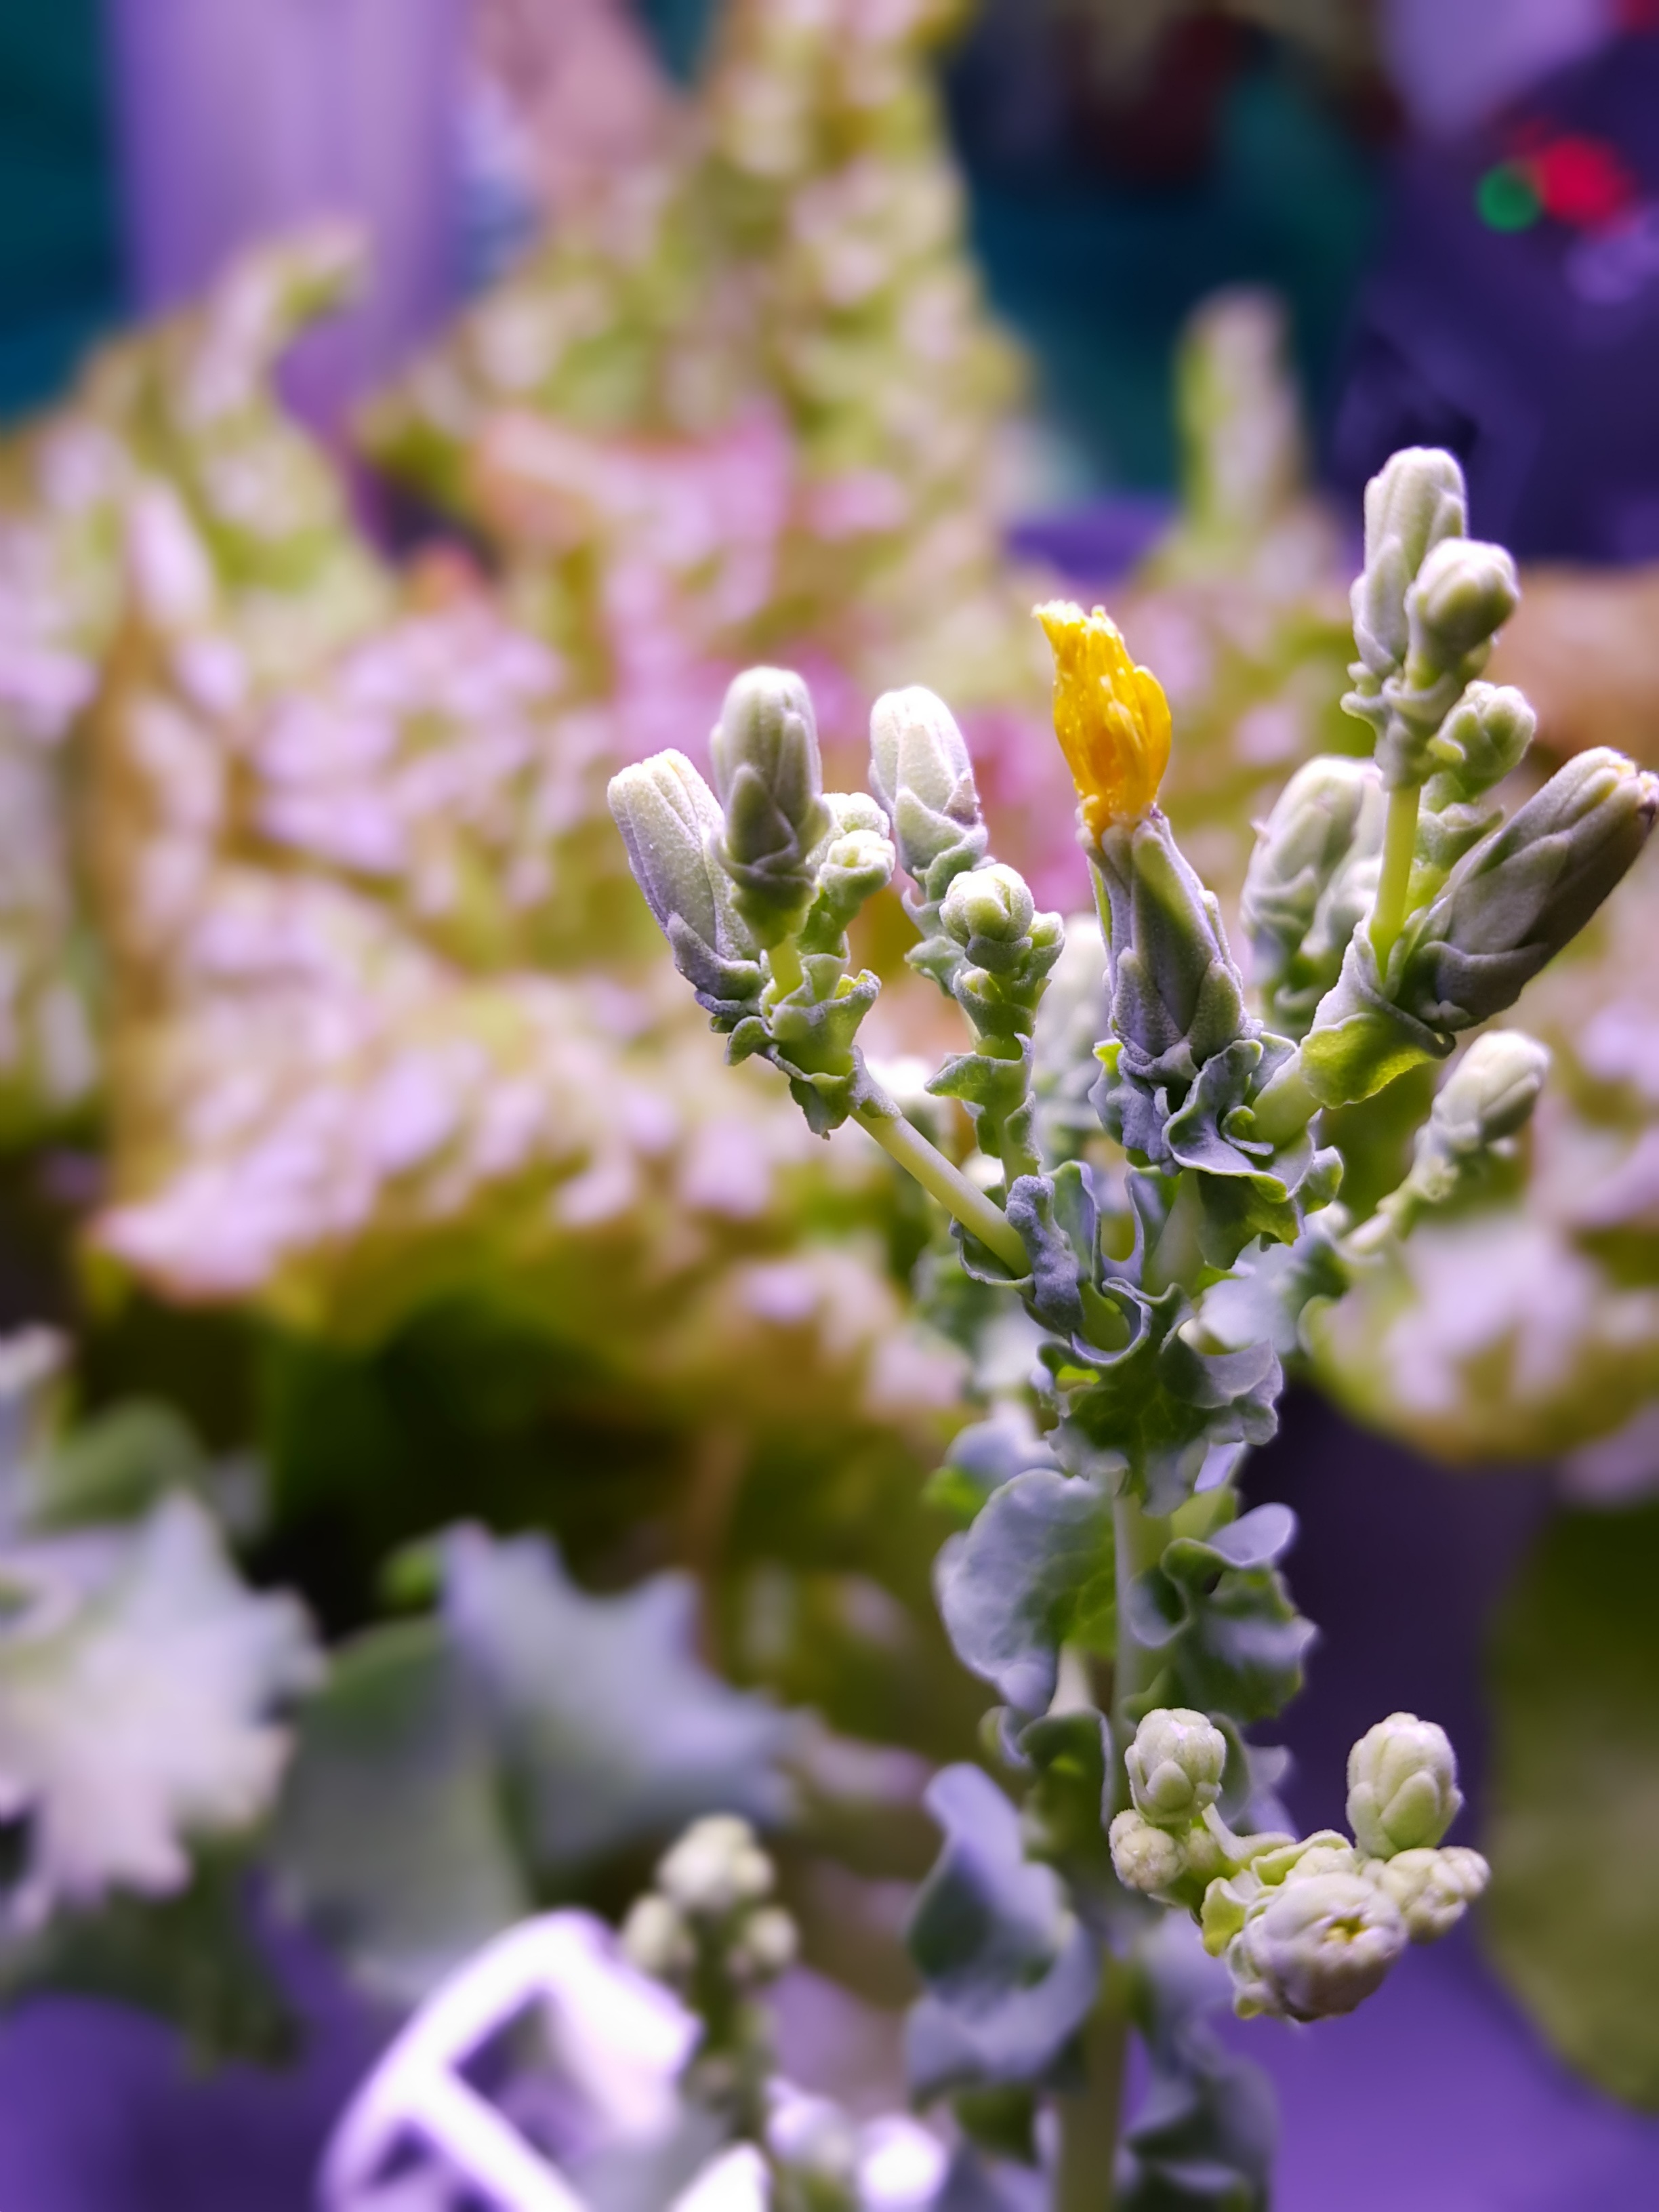
nature, blossom, plant, flower, petal, foliage, herb, botany, flora, wildflower, close up, shrub, macro photography, flowering plant, hydroponic, radicchio, annual plant, land plant, green lettuce roll